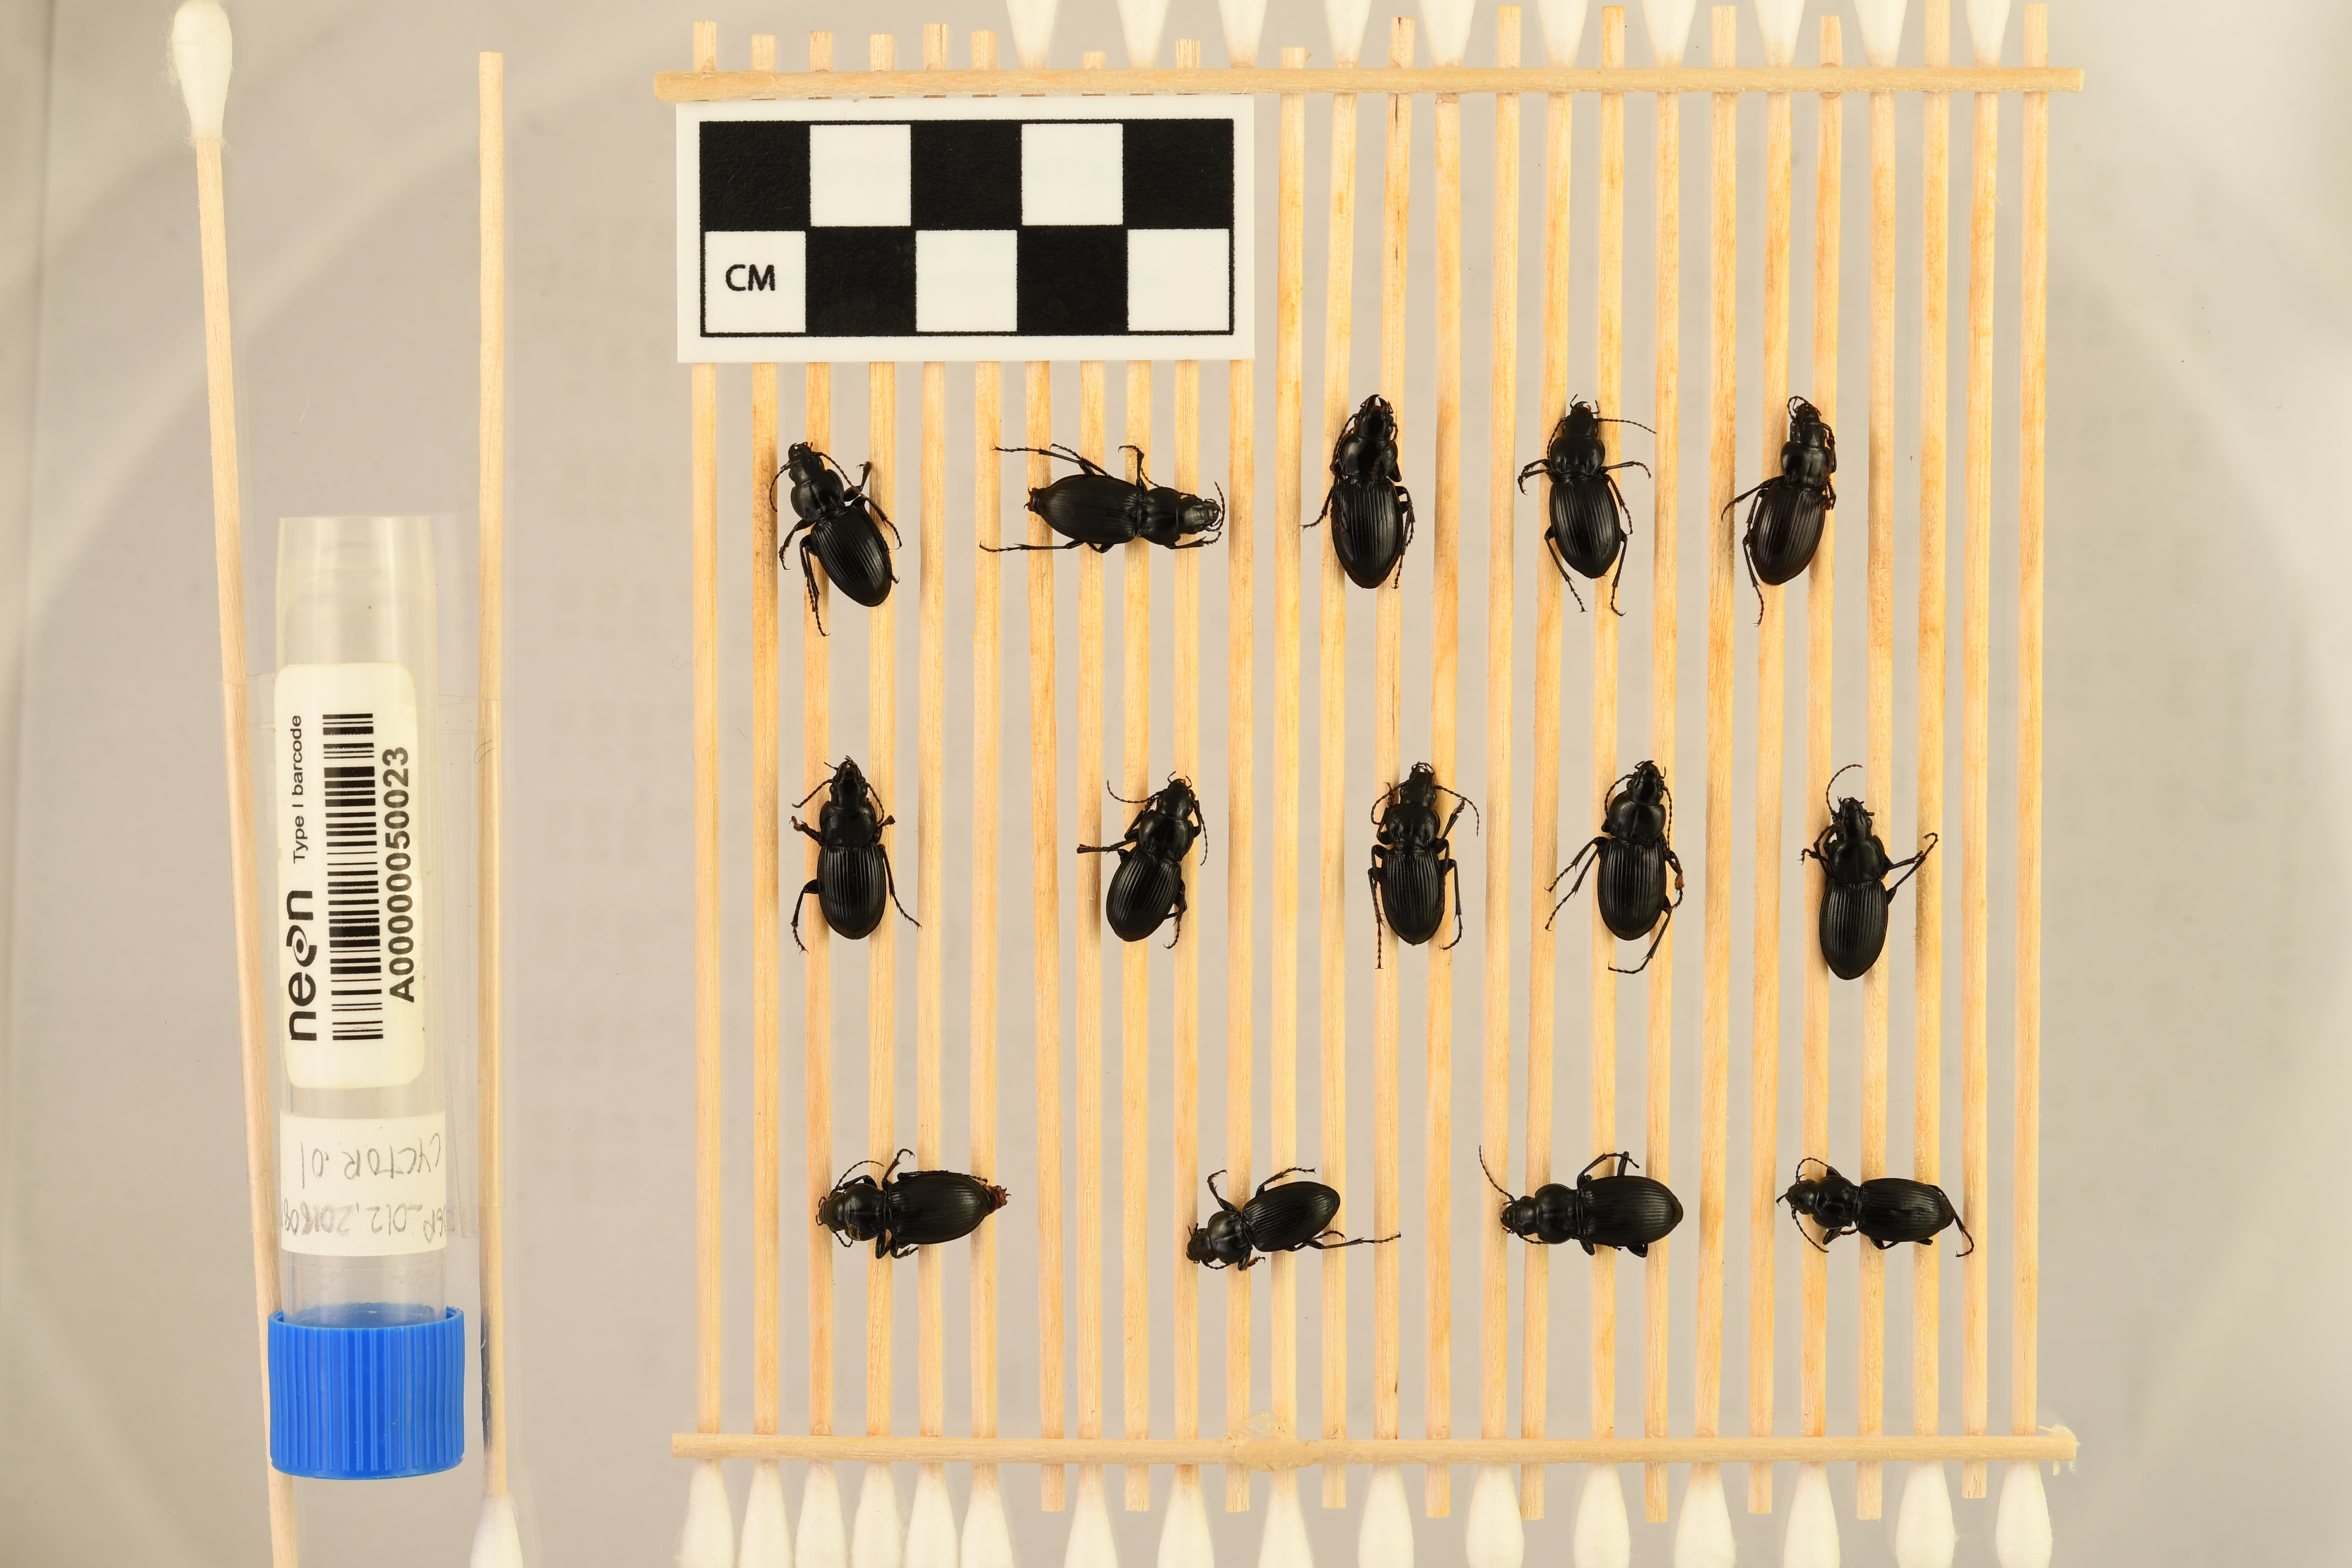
Cyclotrachelus torvus — Northern Great Plains Research Laboratory NEON, plot NOGP_012. Beetle 1, ElytraLength: 0.9589 cm (lying flat: Yes)

Cyclotrachelus torvus — Northern Great Plains Research Laboratory NEON, plot NOGP_012. Beetle 1, ElytraWidth: 0.5457 cm (lying flat: Yes)

Cyclotrachelus torvus — Northern Great Plains Research Laboratory NEON, plot NOGP_012. Beetle 2, ElytraLength: 0.9755 cm (lying flat: Yes)

Cyclotrachelus torvus — Northern Great Plains Research Laboratory NEON, plot NOGP_012. Beetle 2, ElytraWidth: 0.5823 cm (lying flat: Yes)

Cyclotrachelus torvus — Northern Great Plains Research Laboratory NEON, plot NOGP_012. Beetle 3, ElytraLength: 1.058 cm (lying flat: Yes)

Cyclotrachelus torvus — Northern Great Plains Research Laboratory NEON, plot NOGP_012. Beetle 3, ElytraWidth: 0.6024 cm (lying flat: Yes)

Cyclotrachelus torvus — Northern Great Plains Research Laboratory NEON, plot NOGP_012. Beetle 4, ElytraLength: 0.9984 cm (lying flat: Yes)

Cyclotrachelus torvus — Northern Great Plains Research Laboratory NEON, plot NOGP_012. Beetle 4, ElytraWidth: 0.553 cm (lying flat: Yes)

Cyclotrachelus torvus — Northern Great Plains Research Laboratory NEON, plot NOGP_012. Beetle 5, ElytraLength: 0.9846 cm (lying flat: Yes)

Cyclotrachelus torvus — Northern Great Plains Research Laboratory NEON, plot NOGP_012. Beetle 5, ElytraWidth: 0.5534 cm (lying flat: Yes)

Cyclotrachelus torvus — Northern Great Plains Research Laboratory NEON, plot NOGP_012. Beetle 6, ElytraLength: 0.9335 cm (lying flat: Yes)

Cyclotrachelus torvus — Northern Great Plains Research Laboratory NEON, plot NOGP_012. Beetle 6, ElytraWidth: 0.5913 cm (lying flat: Yes)

Cyclotrachelus torvus — Northern Great Plains Research Laboratory NEON, plot NOGP_012. Beetle 7, ElytraLength: 0.8692 cm (lying flat: Yes)

Cyclotrachelus torvus — Northern Great Plains Research Laboratory NEON, plot NOGP_012. Beetle 7, ElytraWidth: 0.5541 cm (lying flat: Yes)

Cyclotrachelus torvus — Northern Great Plains Research Laboratory NEON, plot NOGP_012. Beetle 8, ElytraLength: 0.9222 cm (lying flat: Yes)

Cyclotrachelus torvus — Northern Great Plains Research Laboratory NEON, plot NOGP_012. Beetle 8, ElytraWidth: 0.5459 cm (lying flat: Yes)

Cyclotrachelus torvus — Northern Great Plains Research Laboratory NEON, plot NOGP_012. Beetle 9, ElytraLength: 0.9548 cm (lying flat: Yes)

Cyclotrachelus torvus — Northern Great Plains Research Laboratory NEON, plot NOGP_012. Beetle 9, ElytraWidth: 0.5573 cm (lying flat: Yes)

Cyclotrachelus torvus — Northern Great Plains Research Laboratory NEON, plot NOGP_012. Beetle 10, ElytraLength: 0.9726 cm (lying flat: Yes)

Cyclotrachelus torvus — Northern Great Plains Research Laboratory NEON, plot NOGP_012. Beetle 10, ElytraWidth: 0.5723 cm (lying flat: Yes)

Cyclotrachelus torvus — Northern Great Plains Research Laboratory NEON, plot NOGP_012. Beetle 11, ElytraLength: 0.9726 cm (lying flat: Yes)

Cyclotrachelus torvus — Northern Great Plains Research Laboratory NEON, plot NOGP_012. Beetle 11, ElytraWidth: 0.5948 cm (lying flat: Yes)

Cyclotrachelus torvus — Northern Great Plains Research Laboratory NEON, plot NOGP_012. Beetle 12, ElytraLength: 0.9417 cm (lying flat: Yes)

Cyclotrachelus torvus — Northern Great Plains Research Laboratory NEON, plot NOGP_012. Beetle 12, ElytraWidth: 0.5342 cm (lying flat: Yes)

Cyclotrachelus torvus — Northern Great Plains Research Laboratory NEON, plot NOGP_012. Beetle 13, ElytraLength: 0.966 cm (lying flat: Yes)

Cyclotrachelus torvus — Northern Great Plains Research Laboratory NEON, plot NOGP_012. Beetle 13, ElytraWidth: 0.6137 cm (lying flat: Yes)

Cyclotrachelus torvus — Northern Great Plains Research Laboratory NEON, plot NOGP_012. Beetle 14, ElytraLength: 0.8899 cm (lying flat: Yes)

Cyclotrachelus torvus — Northern Great Plains Research Laboratory NEON, plot NOGP_012. Beetle 14, ElytraWidth: 0.5384 cm (lying flat: Yes)